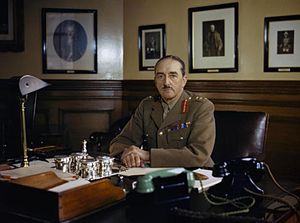
Alan Brooke
General Sir Alan Brooke som CIGS, 1942
Feltmarskal Alan Francis Brooke, 1st Viscount Alanbrooke KG, GCB, OM, GCVO, DSO med bjælke var en højtstående general i den britiske hær. Han var chef for imperiegeneralstaben under 2. verdenskrig og blev udnævnt til feltmarskal i 1944. Som formand for stabschefernes komite var Brooke den øverste militære rådgiver for premierminister Winston Churchill og betragtes som en af de vigtigste arkitekter bag de allieredes sejr i 1945. Efter at være trådt ud af hæren gjorde han tjeneste som Lord High Constable of England under kroningen af Elizabeth 2. af Storbritannien i 1953. Hans krigsdagbøger påkaldte sig interesse på grund af deres kritik af Churchill og på grund af Brookes oprigtige syn på andre ledende skikkelser i krigen.